Ottakkayyan

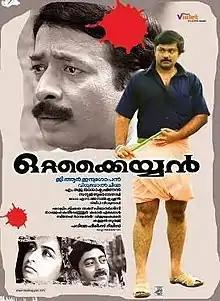

Ottakkayyan is a 2007 Malayalam film by G. R. Indugopan starring Harisree Ashokan, Rani Babu, Ashokan, and Arun. This movie marks the debut of Harisree Ashokan in the lead role.